Aprilov Point

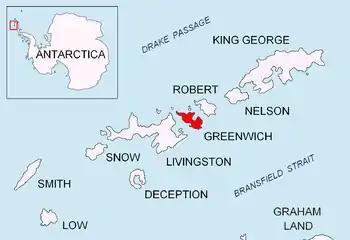
Location of Greenwich Island in the South Shetland Islands.

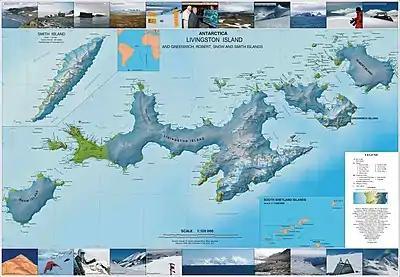
Topographic map of Livingston Island, Greenwich, Robert, Snow and Smith Islands.

Aprilov Point (Aprilov Nos \a-'pri-lov 'nos\) is a point on the north coast of Greenwich Island, Antarctica situated 6.9 km east of Duff Point, 2.1 km east-southeast of Kabile Island, 2.2 km east-northeast of Crutch Peaks, 1.8 km south of Ongley Island, 5.5 km west of Agüedo Point, and 2.3 km north-northwest of Sevtopolis Peak. Forming the east side of the entrance to Haskovo Cove and the west side of the entrance to Skaptopara Cove.